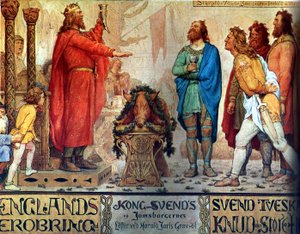
Svend Tveskæg / Kilderne
Svend Tveskæg fremstillet af illustratøren Lorenz Frølich omkring 1883-1886 som dekoration på Frederiksborg slot er inspireret af Bayeux-tapetet fra 1000-tallet.
Svend Tveskæg eller Sven Tveskæg var konge af Danmark ca. 985/86–1014 og konge af England 1013–1014. Han hævdede også overherredømme over Norge 1000–1014, men mest af navn da Norge stort set styrede sig selv.